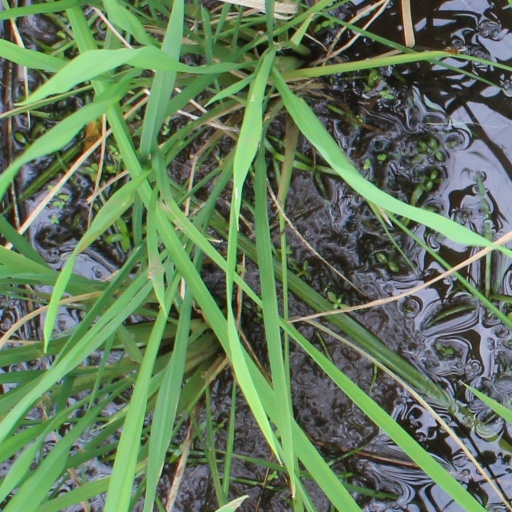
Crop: rice